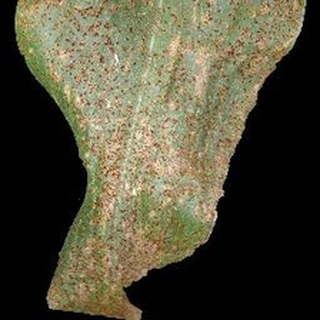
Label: corn_common_rust